Deep-fried butter

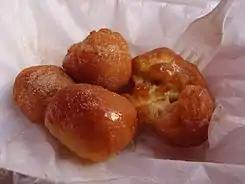
Deep-fried butter at the State Fair of Texas, 2009

Deep-fried butter is a snack food made of butter coated with a batter or breading and then deep-fried. The dish has often been served at fairs in the US; among them, the State Fair of Texas in Dallas, Texas, the South Carolina State Fair, the Iowa State Fair in Des Moines, Iowa, and County Fairs across Ohio. Roast butter is a similar dish, for which recipes exist dating to the 17th century.